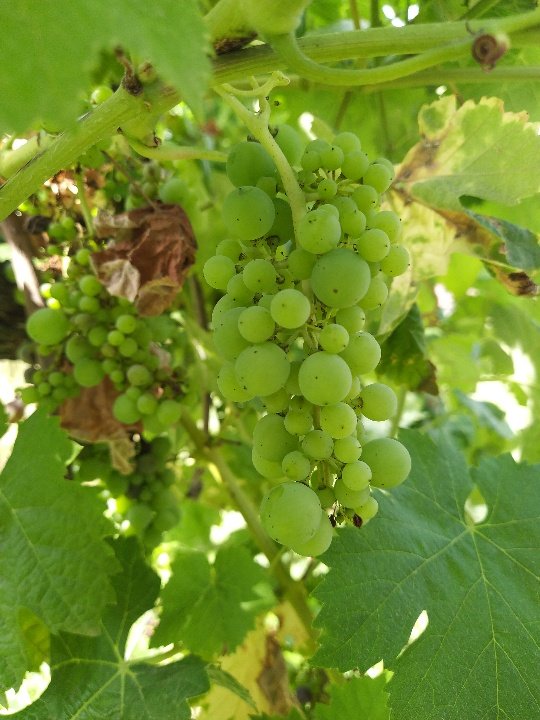
Berries visible: 96
Grape clusters: 2